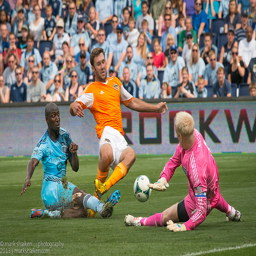
A group of three men playing a game of soccer.
Three soccer players in bright outfits are vying for the ball.
Soccer players in three different colored uniforms
Three men playing soccer against each other on a field.
some people playing soccer battle for the ball